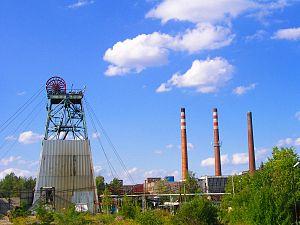
La mine de Rydułtowy-Anna est une mine souterraine de charbon située en Pologne. En 2013, la mine est encore en activité.